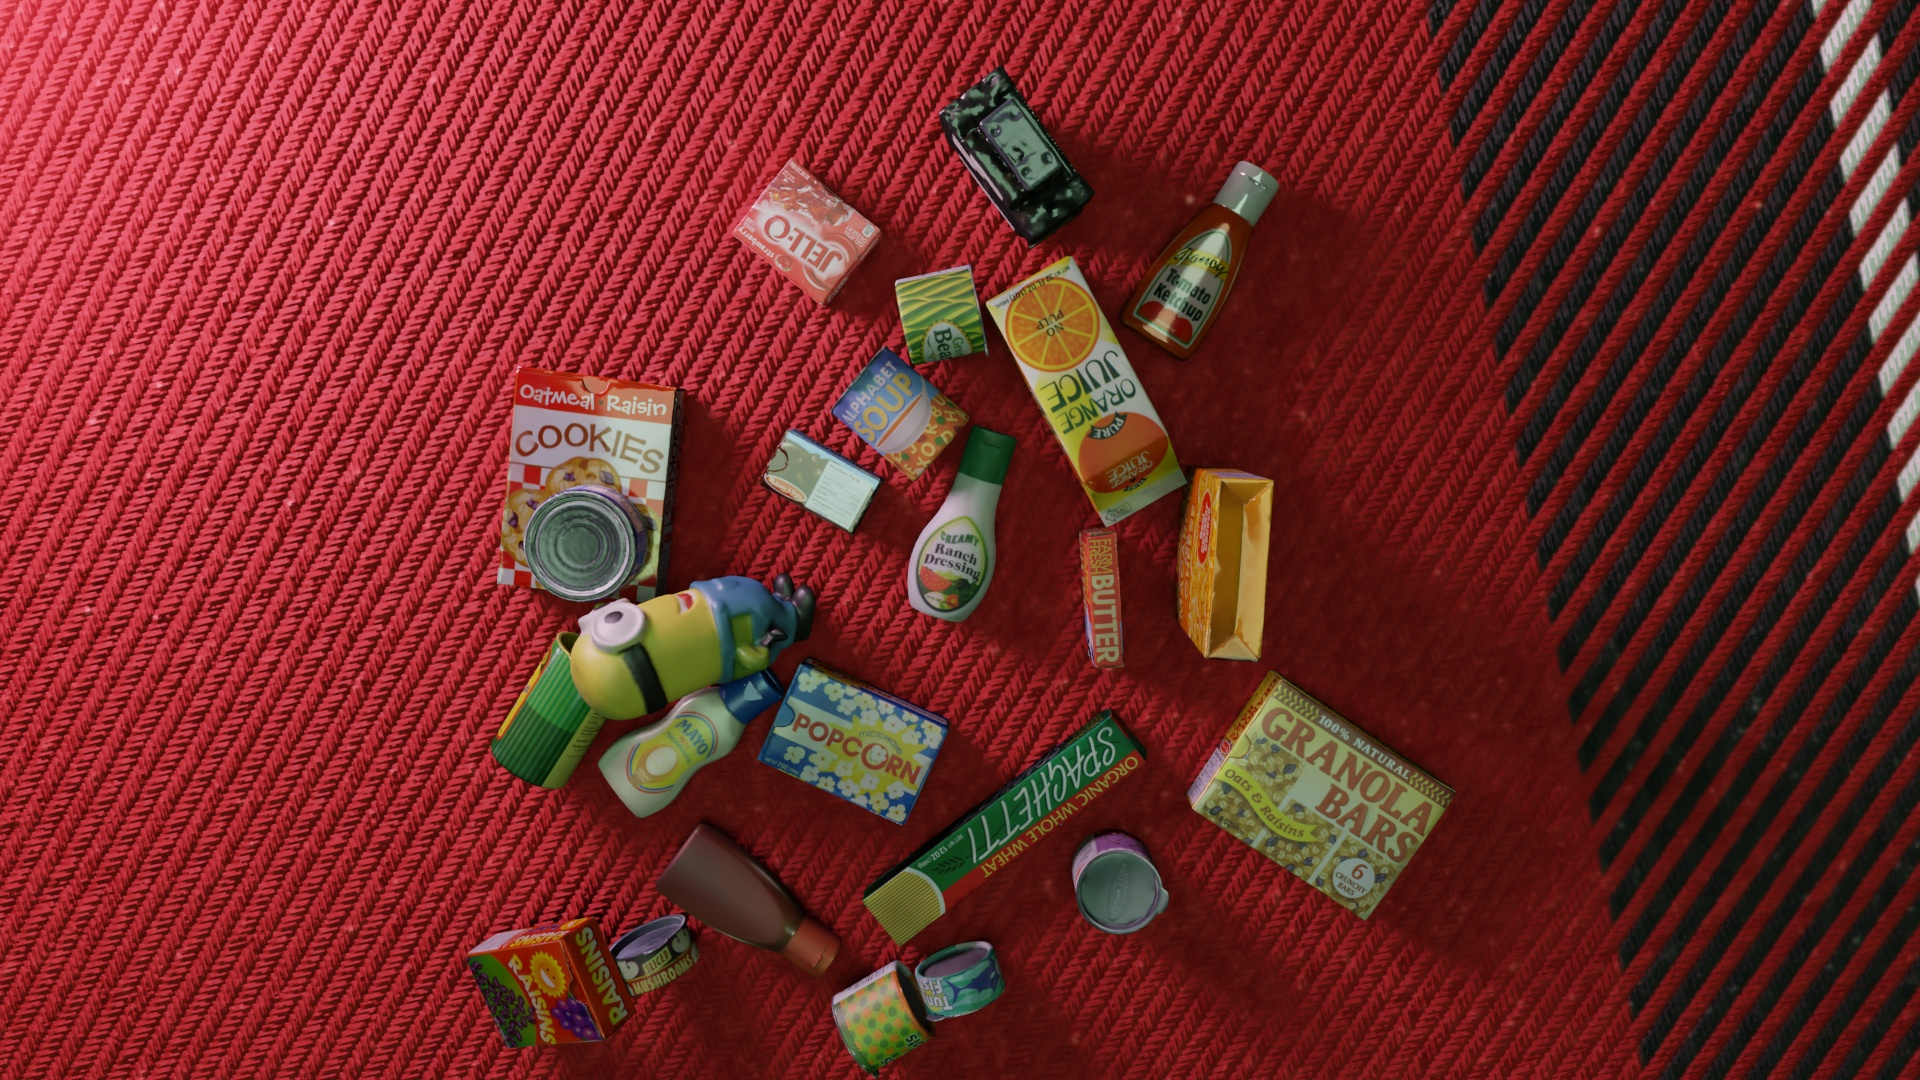
Question:
What are the eight normalized (x, y) image coordinates between 0 and 1 of the cuboid corners for the box of instant chocolate pudding designed for easy milk preparation? Your answer should be a list of normalized (x, y) image coordinates between 0 and 1 with bottom face first then top face, all counter-clockwise.
Answer: [(0.44375, 0.496296), (0.445833, 0.491667), (0.396875, 0.444444), (0.393229, 0.447222), (0.459896, 0.443519), (0.461458, 0.440741), (0.411979, 0.392593), (0.408854, 0.394444)]